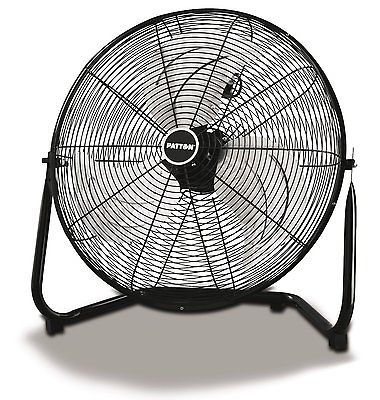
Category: fan